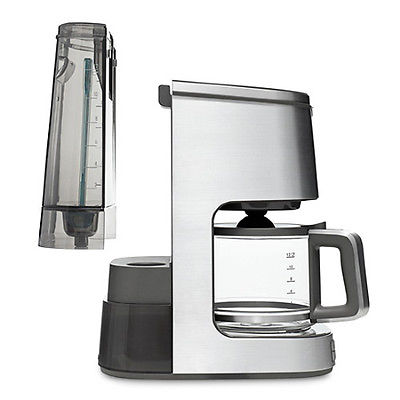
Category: coffee maker